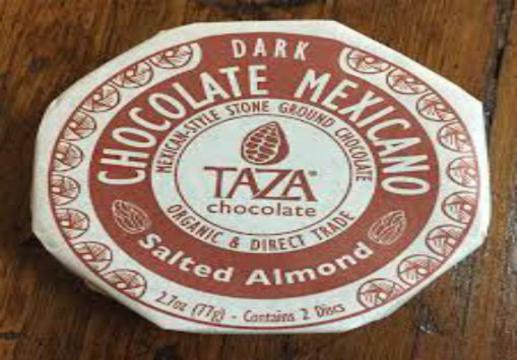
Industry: Food